Brookshire, Texas

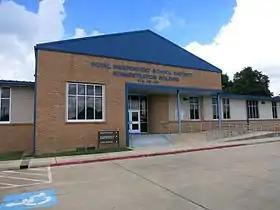
Royal ISD Administration Building in nearby Pattison

The City of Brookshire is served by the Royal Independent School District. The district operates Royal Early Childhood Center, Royal Elementary School, Royal Middle School, and Royal High School. It also has two schools of choice, Royal STEM Academy and Royal Early College High School.